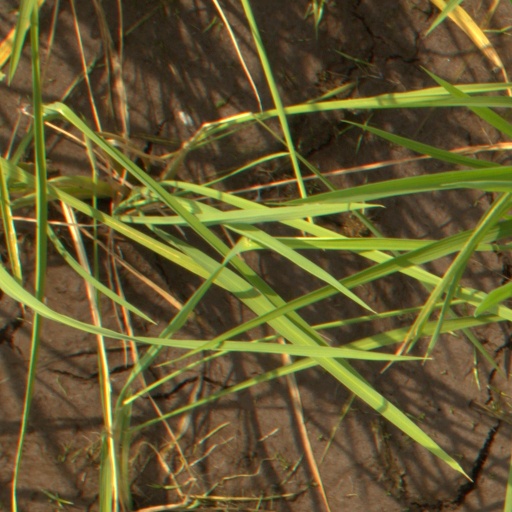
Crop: rice